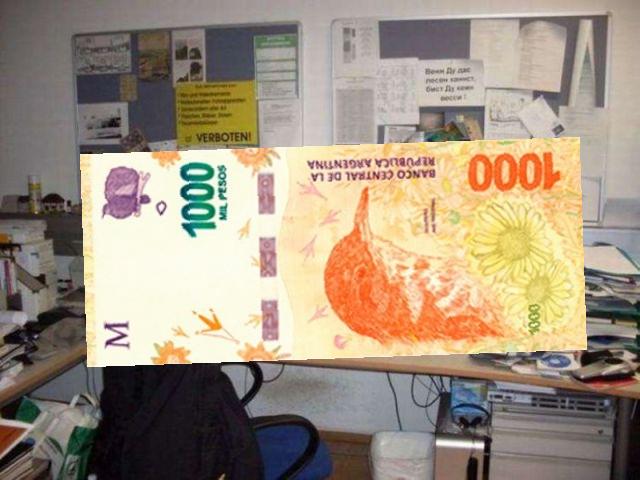
Denominación: 1000